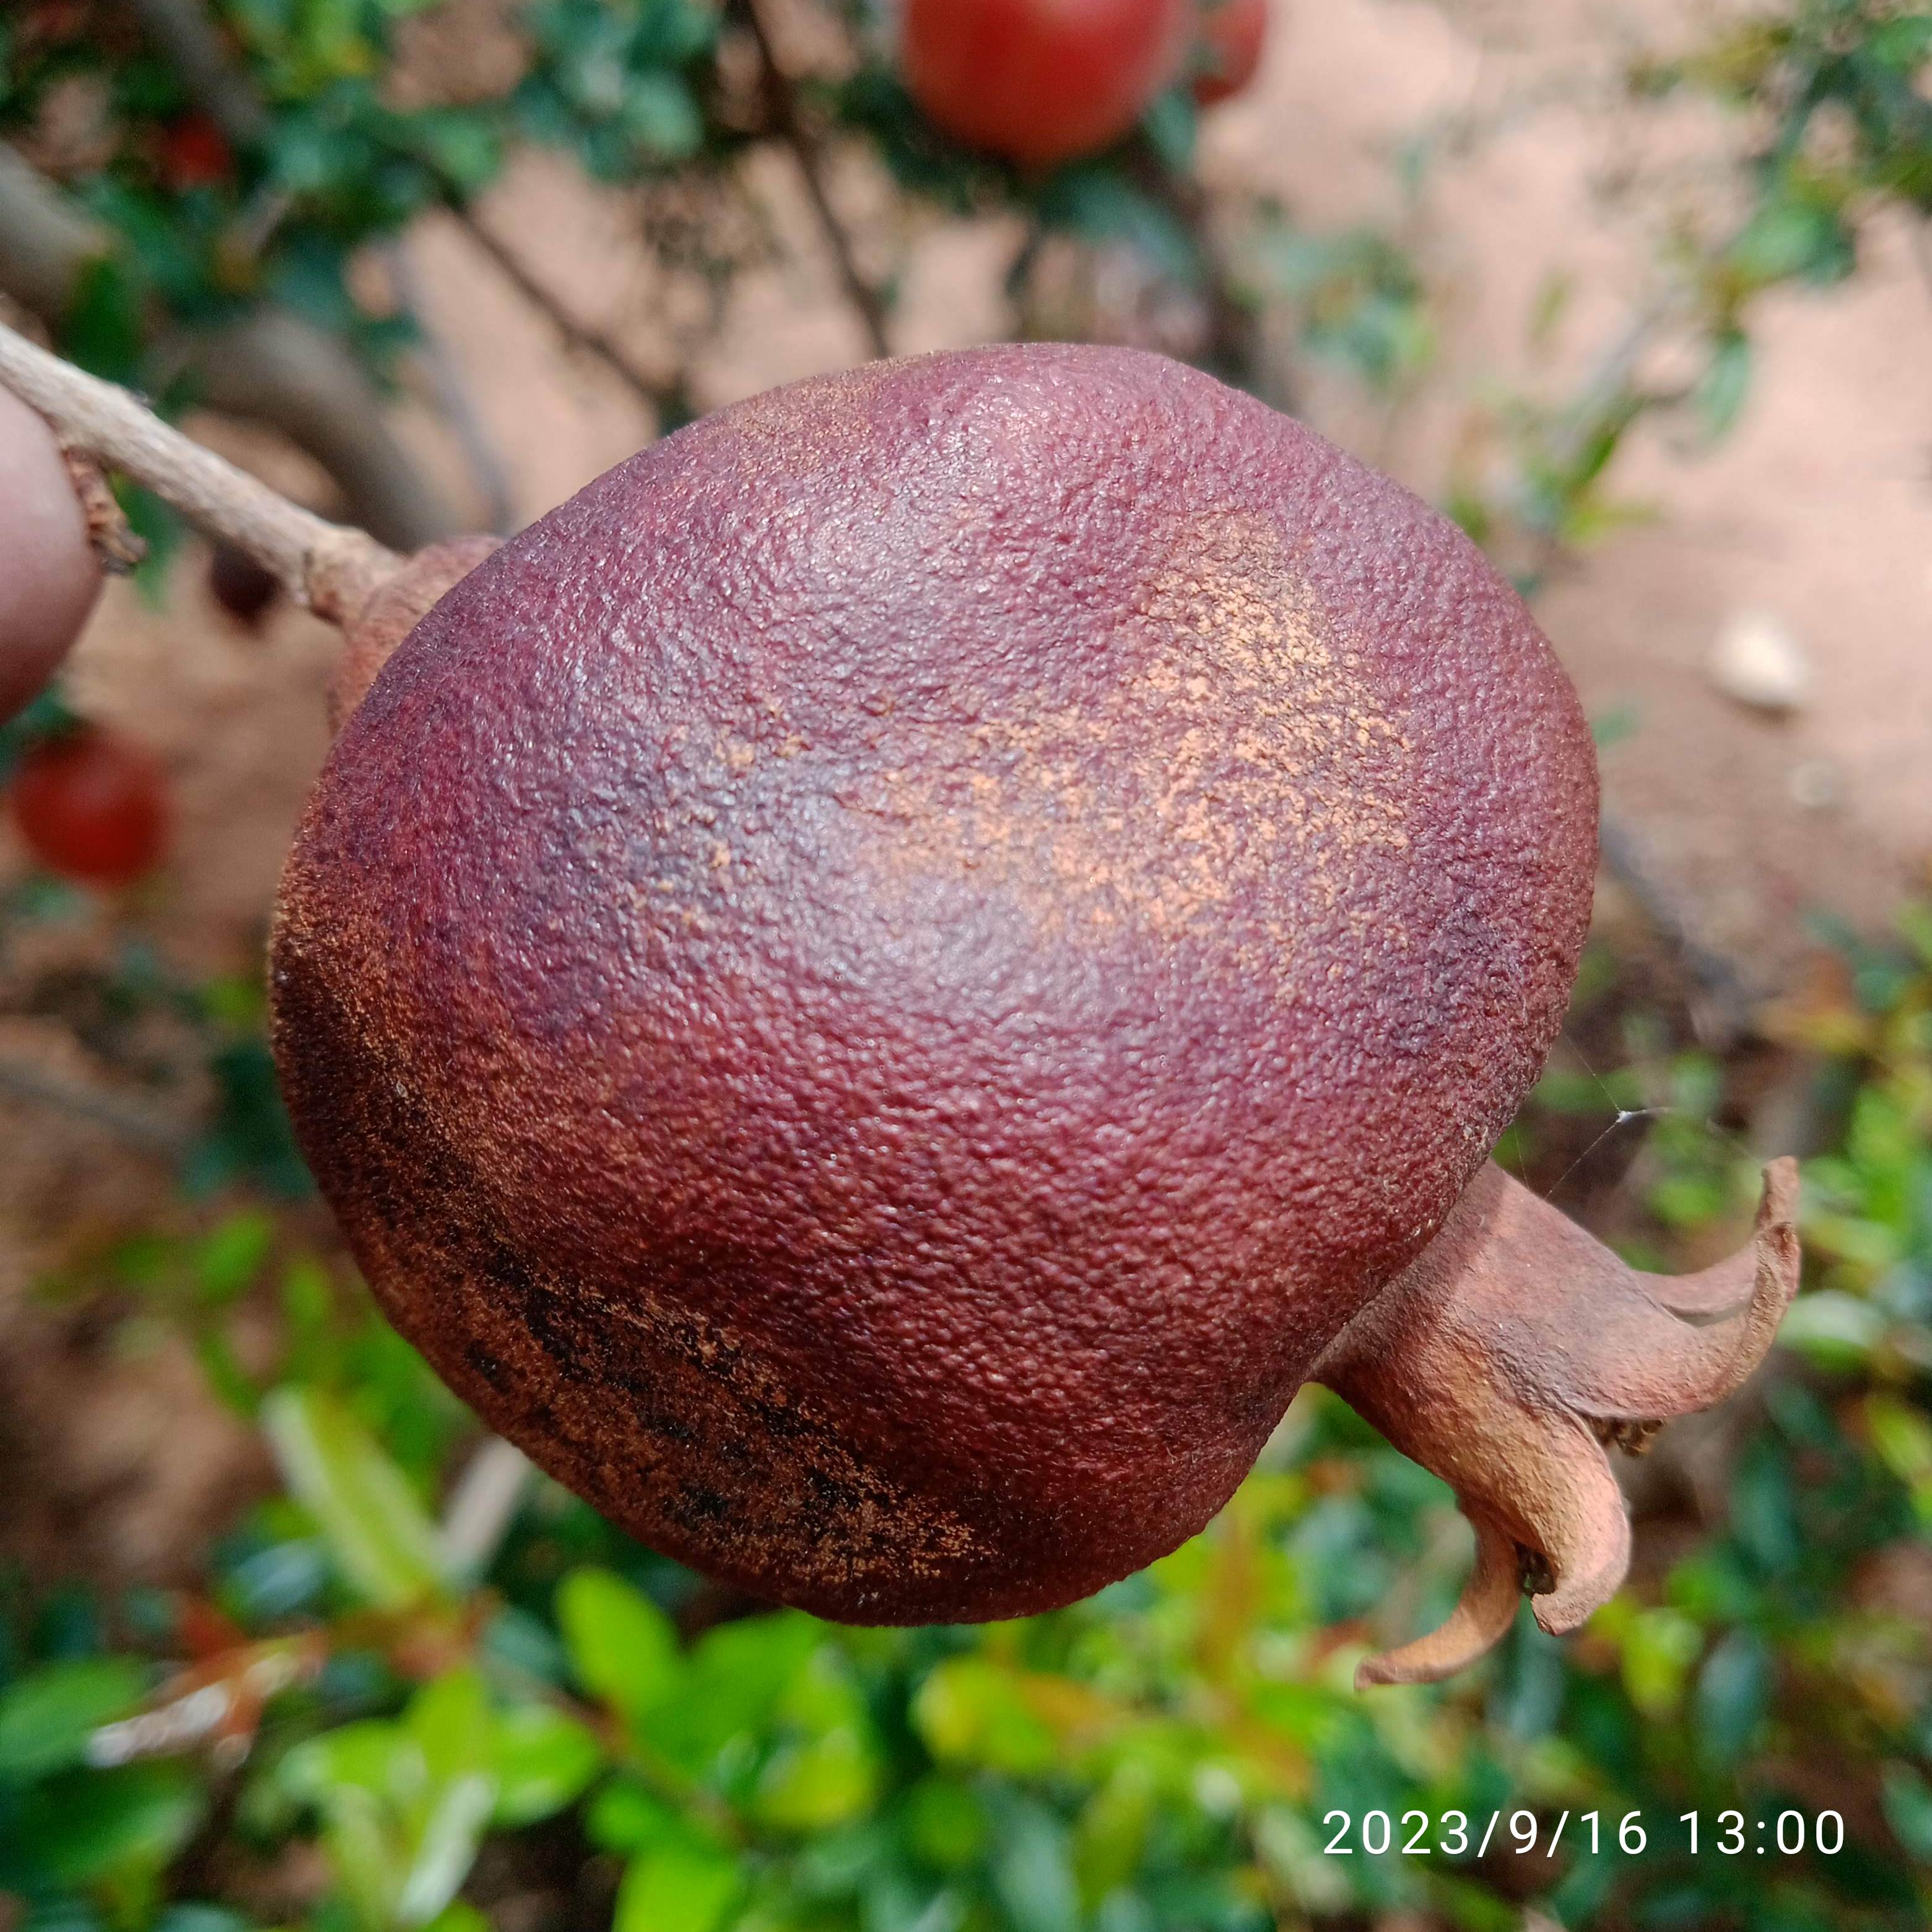
Label: Alternaria